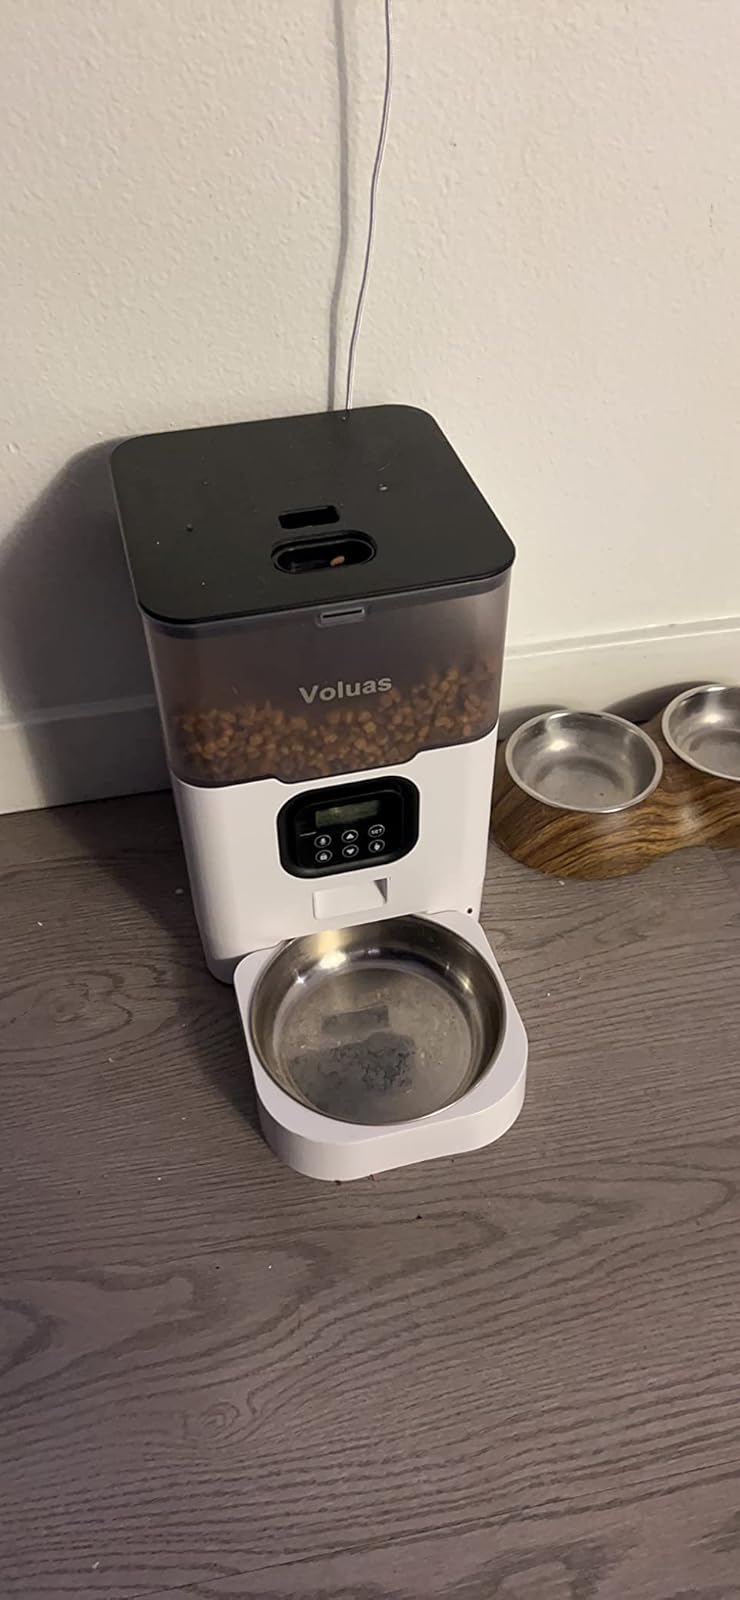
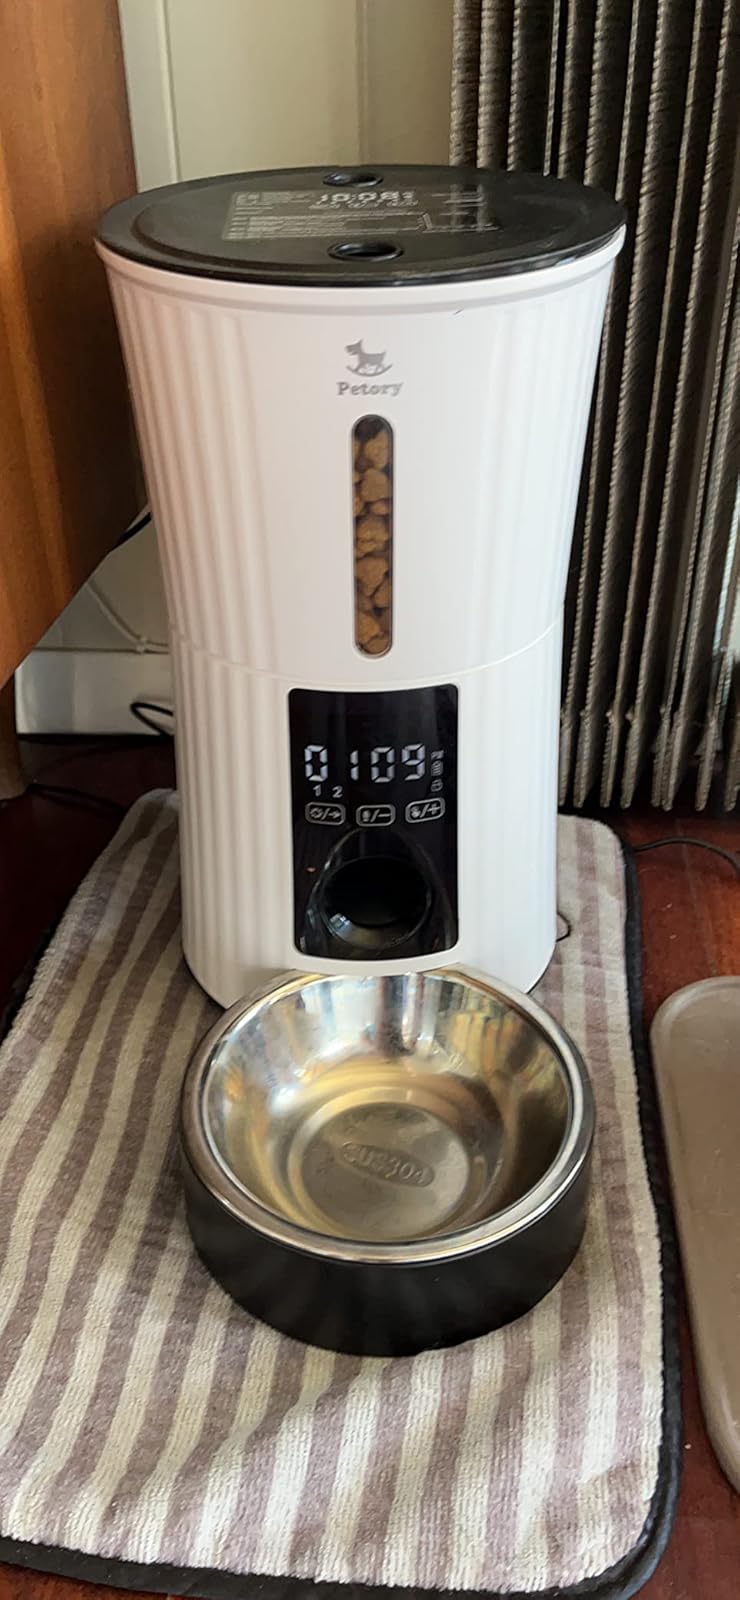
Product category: items_feeder
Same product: no